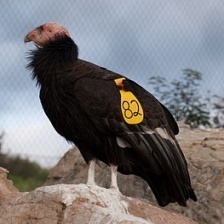
Species: CALIFORNIA CONDOR
Scientific name: GYMNOGYPS CALIFORNIANUS
ImageNet parent category: vulture